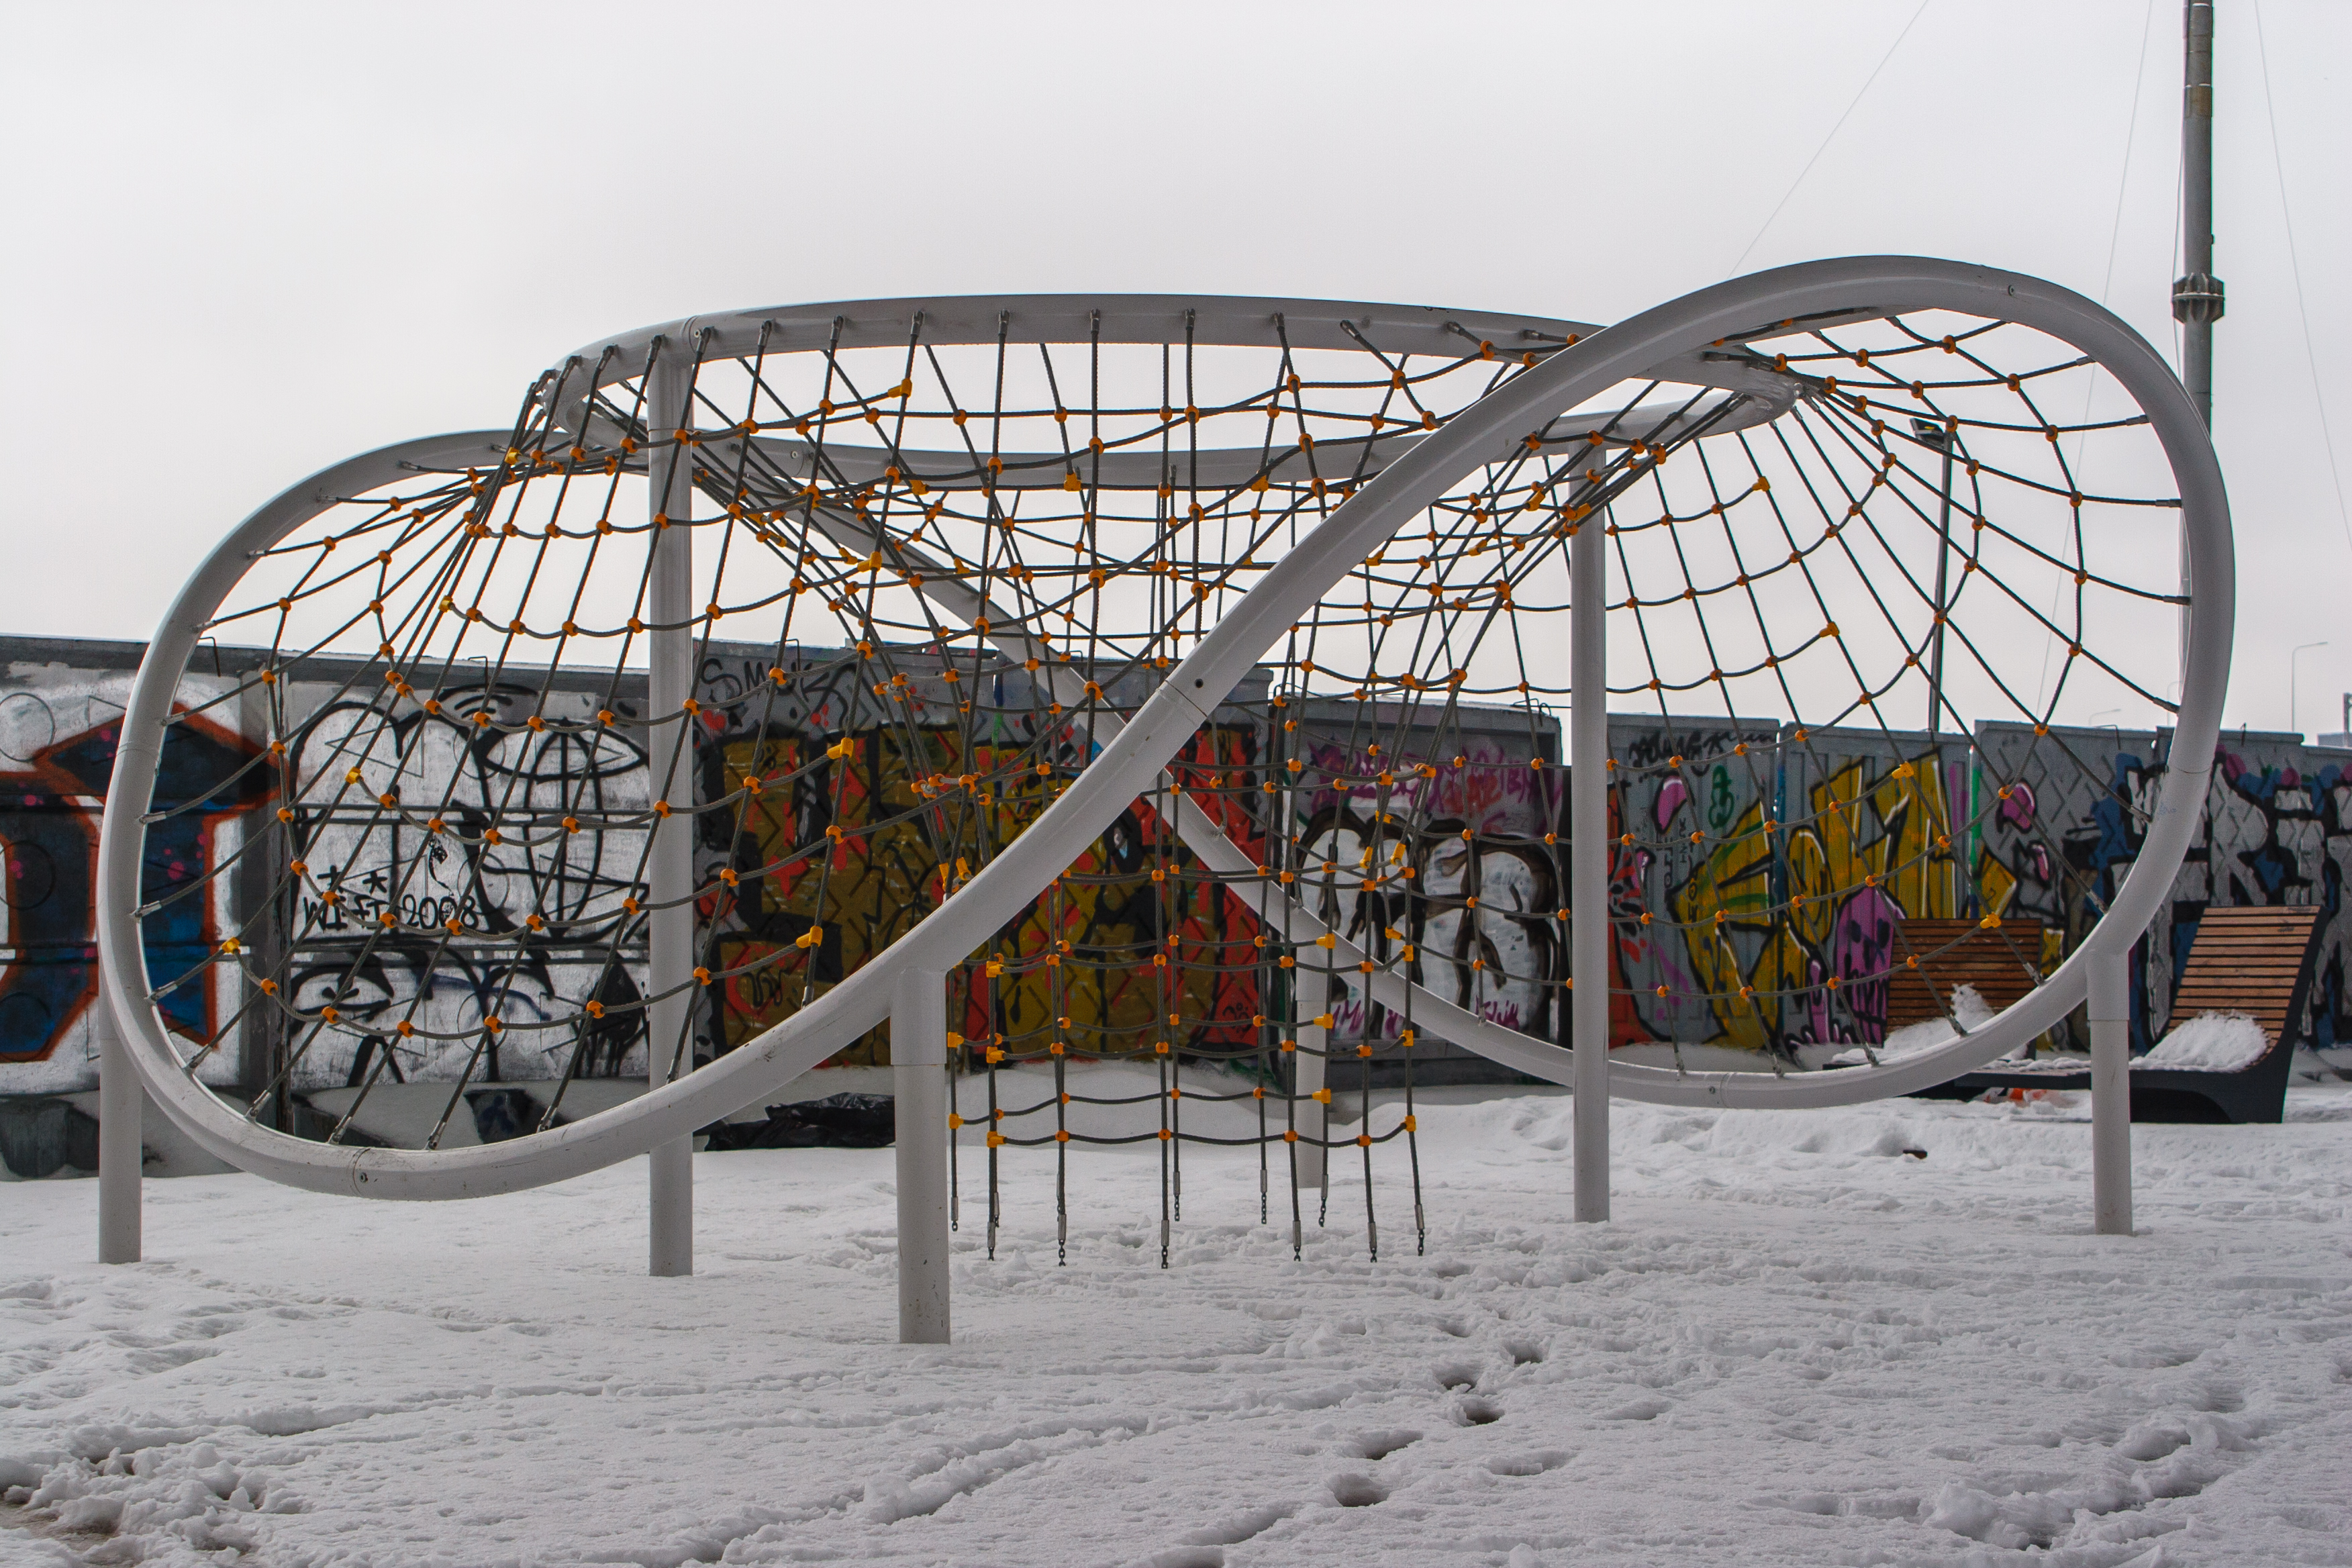
images, sky, composite material, snow, art, urban design, engineering, metal, nonbuilding structure, steel, leisure, symmetry, recreation, pattern, winter, circle, amusement ride, creative arts, facade, aluminium